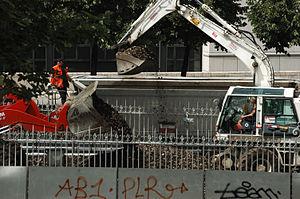
Travaux de rénovation de la ligne 6 du métro parisien
La ligne 6 du métro de Paris est une des seize lignes du réseau métropolitain de Paris. Elle suit un parcours semi-circulaire au sud de la ville sur les anciens boulevards extérieurs, entre les stations Charles de Gaulle - Étoile à l'ouest et Nation à l'est.